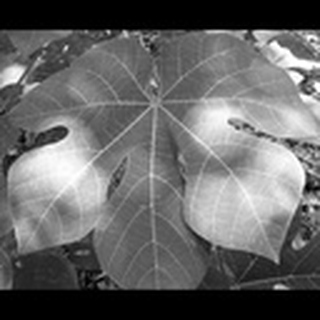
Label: healthy_cotton